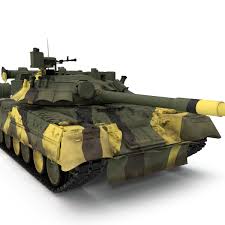
Label: T-80